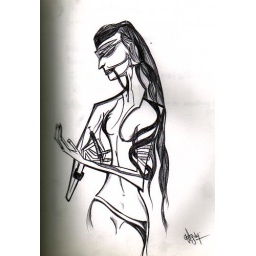
shooting up girl in kings cross